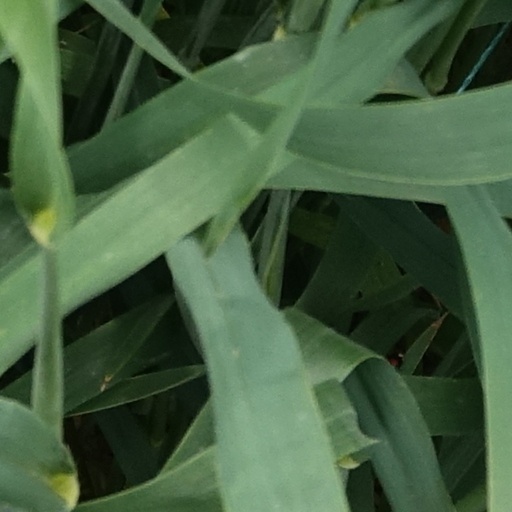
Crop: wheat